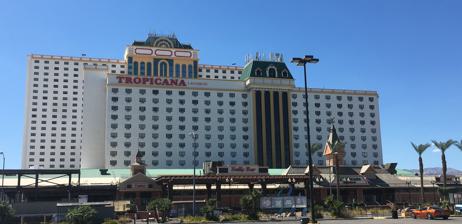
Building: Tropicana Laughlin
Country: United States of America
Year built: 1988
Hotel and casino in Laughlin, Nevada Tropicana Laughlin The property as seen in 2018 Location Laughlin, Nevada , U.S. Address 2121 South Casino Drive Opening date June 1988 ; 36 years ago ( 1988-06 ) Theme Railroad Station No. of rooms 1,498 Total gaming space 52,840 sq ft (4,909 m 2 ) Owner Gaming and Leisure Properties Operating license holder Caesars Entertainment Architect Various, SOSH Architects (Renovations) Previous names Ramada Express (1988–2007) Tropicana Express (2007–2009) Renovated in 1993, 2007, 2009, 2012, 2015, 2017 Website troplaughlin .com The Tropicana Laughlin (formerly Ramada Express and Tropicana Express ) is a casino hotel in Laughlin, Nevada . It is owned by Gaming and Leisure Properties and operated by Caesars Entertainment . The hotel has 1,498 guest rooms and suites, located in the 12-story Casino Tower and the 24-story Promenade Tower. The casino has 1,050 slot machines and 21 table games. It includes the restaurants: The Steakhouse, Passaggio Italian Gardens, Carnegie's Café, Taqueria Del Rio, Poolside Café, Dips & Dogs and Victory Plaza. History In June 1988, the property opened under the name Ramada Express. In 1993, an expansion was completed that included the Promenade Tower, the Town Square area, additional casino space and restaurants, and a parking garage. In May 2007, Columbia Sussex announced that the Ramada Express would change its name to the Tropicana Express. The hotel opened as the Tropicana Express on July 28, 2007. It was later renamed as Tropicana Laughlin in 2009. In 2018, Gaming and Leisure Properties (GLP) acquired the real estate of the Tropicana and Eldorado Resorts (later Caesars Entertainment) acquired its operating business, under lease from GLP, as part of the two companies' acquisition of Tropicana Entertainment . In 2019, the Tropicana's buffet closed permanently. Entertainment The Tropicana has the Pavilion Theater, a 9,000-square-foot (840 m 2 ) indoor entertainment venue. It also has Tango's Lounge, which has live entertainment, the Eclipse Bar and a premium slot lounge, the Grand Junction. Railroad Tropicana Express Train: Diesel engine No. 11 Lucky Lady in 2008 The Tropicana formerly operated a 3 ft ( 914 mm ) narrow gauge train in a loop on the grounds that could be ridden for free. Rolling stock consisted of open passenger cars, a 4-4-0 locomotive replica of the Virginia and Truckee No. 12 Genoa named No. 7 Gambler powered by a diesel engine inside its tender and a Plymouth Locomotive Works engine named No. 11 Lucky Lady used as a spare. The lobby and casino floor was adorned and decorated in a railroad theme with various mementos and artifacts from the historical railroad lines and companies from throughout the United States. On April 14, 2012, Tropicana Entertainment donated the rolling stock to the Las Vegas Railroad Society. All equipment was trucked from Laughlin to be stored in Las Vegas . In April 2018, the rolling stock was placed on display at the Craig Ranch Regional Park in North Las Vegas . The tracks have since been torn out and all of the railroad memorabilia removed. See also Tropicana Las Vegas Tropicana Atlantic City References